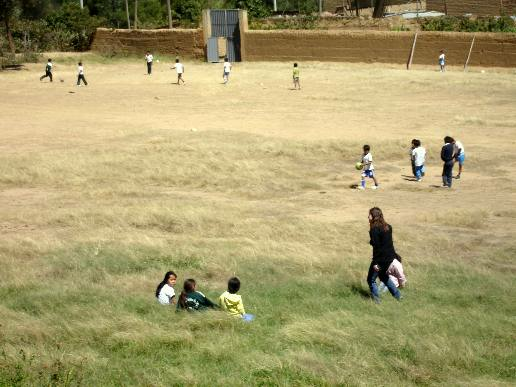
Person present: Yes